Translating The Lord of the Rings

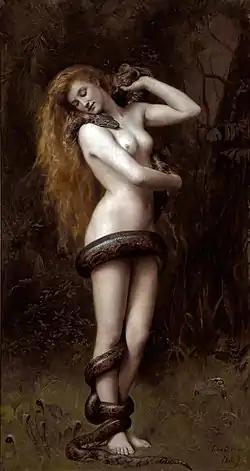
The rendering of "Elves" in the Hebrew translation as "Children of Lilith" was changed to the transliteration "Elefs" to avoid the connotations of Lilith, mother of all demons. Painting of "Lilith" (1887) by John Collier

In Ferré's view, Ledoux, a skilful translator, had been a little incautious in some of his choices, such as on matters of race. He used the French word "race" which is already a pejorative. He chose , "a very dark-skinned person", for Tolkien's "black-like" and again for Tolkien's "black chap", but the hobbits concerned had seen only the Black Rider's clothing. Ferré writes that , indicating only that the clothing was black, would have been better. A generation later, French far-right readers might, Ferré comments, read a wholly unintended meaning into the text. Ledoux makes another mistake, in Ferré's view, in explicitly mentioning God where Tolkien carefully avoids doing that, as in for "Bless him".